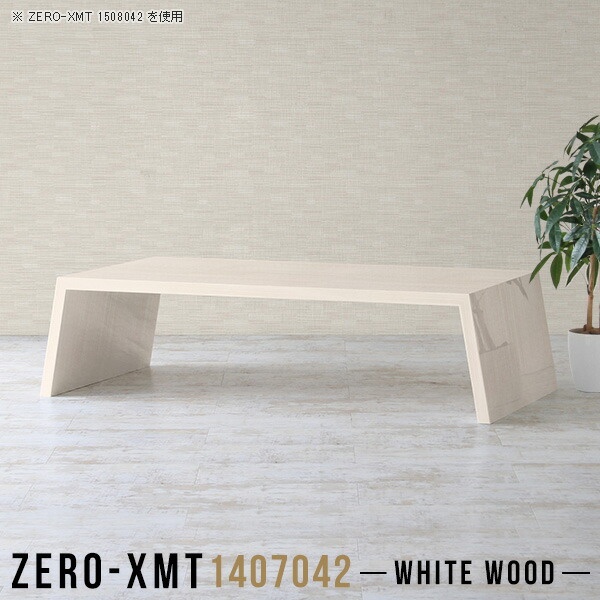
テーブル 幅140 奥行70 おしゃれ コの字 | Zero-XMT 1407042 WW
このページは Zero-XMT 天板 幅140×奥行70cm / 外寸高さ42cm のページです。 珍しいハの字型が特徴的でおしゃれなテーブルシリーズ『ZERO-XMT』。 洗練されたフラットな形なので圧迫感なくすっきりとして見えます。 また、豊富なサイズ展開で、空いたスペースにぴったりと収まるサイズが見つかります。 すらりと伸びた脚は大胆なデザインながら すっきりとした印象を与えます。 幅・奥行・高さを豊富なバリエーションからチョイスして 理想のインテリアを実現できます。 空いたスペースに収まるサイズを選んだり、 高さ違いで揃えてネストテーブルにしてみたり…。 お部屋や利用シーンを考えながらお選びください。 角の繋ぎ目は、見た目も綺麗ですっきりとしたデザイン性の高い留め接ぎ。 木口を見せないよう直角に接合するこの技術は、切り口が45度にきっちりとカットされていないと隙間ができてしまう為高い技術が必要です。 シンプルなデザインだからこそ、細部までこだわりました。 強度の秘密は接続部分に付いたスイスのラメロ(Lamello)社製ノックダウン金具。 簡単に組み立てられる上に、板と板をがっちり接続することで重いものを乗せても十分な強度となります。 このページは zero-xmt 天板 幅140×奥行70cm / 外寸高さ42cm のページです。 ▼ カラー ▼ zero-xmt 1407042 ww サイズ 天板サイズ：約幅1400 奥行き700 mm 高さ：約420 mm 外寸幅：約1550 mm 板厚：40 mm 材質 メラミン樹脂化粧合板 カラー ホワイトウッド ※モニターなどの閲覧環境によって、実際の色と異なって見える場合がございます。 重量 約23kg 仕様 天板均等耐荷重：約50kg 日本製 お客様組み立て 六角レンチ付属 床キズ防止フェルト付属 ブランド 送料 ※離島は送料別途お見積もり。 → 送料・配送についての詳細はこちら 納期 ご注文状況により納期に変動がございます。最新の納期情報はカラー選択時にご確認ください。 ※オーダー商品につき、ご注文のキャンセル・変更につきましてはお届け前でありましても生産手配が済んでいるためキャンセル料(商品代金の50％)を頂戴いたします。 ※商品到着までの日数は、地域により異なります ご購入時にお届け日の指定がない場合、最短日での出荷手配を行いメールにてご連絡させていただきます。 配送について 家具の配送は「玄関での受け渡し（建物入り口または1階）」になります。 エレベーターがある場合は玄関までになります。 配達はドライバーが一人でお伺いしますので、大型商品や重い商品（一人では運べないような商品）につきましては、搬入作業をお客様にお手伝い願います。 有料になりますが、開梱設置も承っております。 ご希望の方は、下記ボタンよりお問合せください。 備考 板の角が鋭くなっておりますので、組み立てやご使用の際は十分にご注意ください。 横揺れ防止の為、付属のボンドを添付しての使用を推奨しております。この方法はボンドで固める為、引っ越しや退去の際に家具をバラすことはできませんので予めご了承ください。 ※製造上の都合や商品の改良のため、予告なく仕様変更する場合がございますので予めご了承ください。 管理番号 0000a58892/ シリーズを全部見る
Brand: arne-interior(アーネインテリア)
Category: Furniture > Tables > Kotatsu